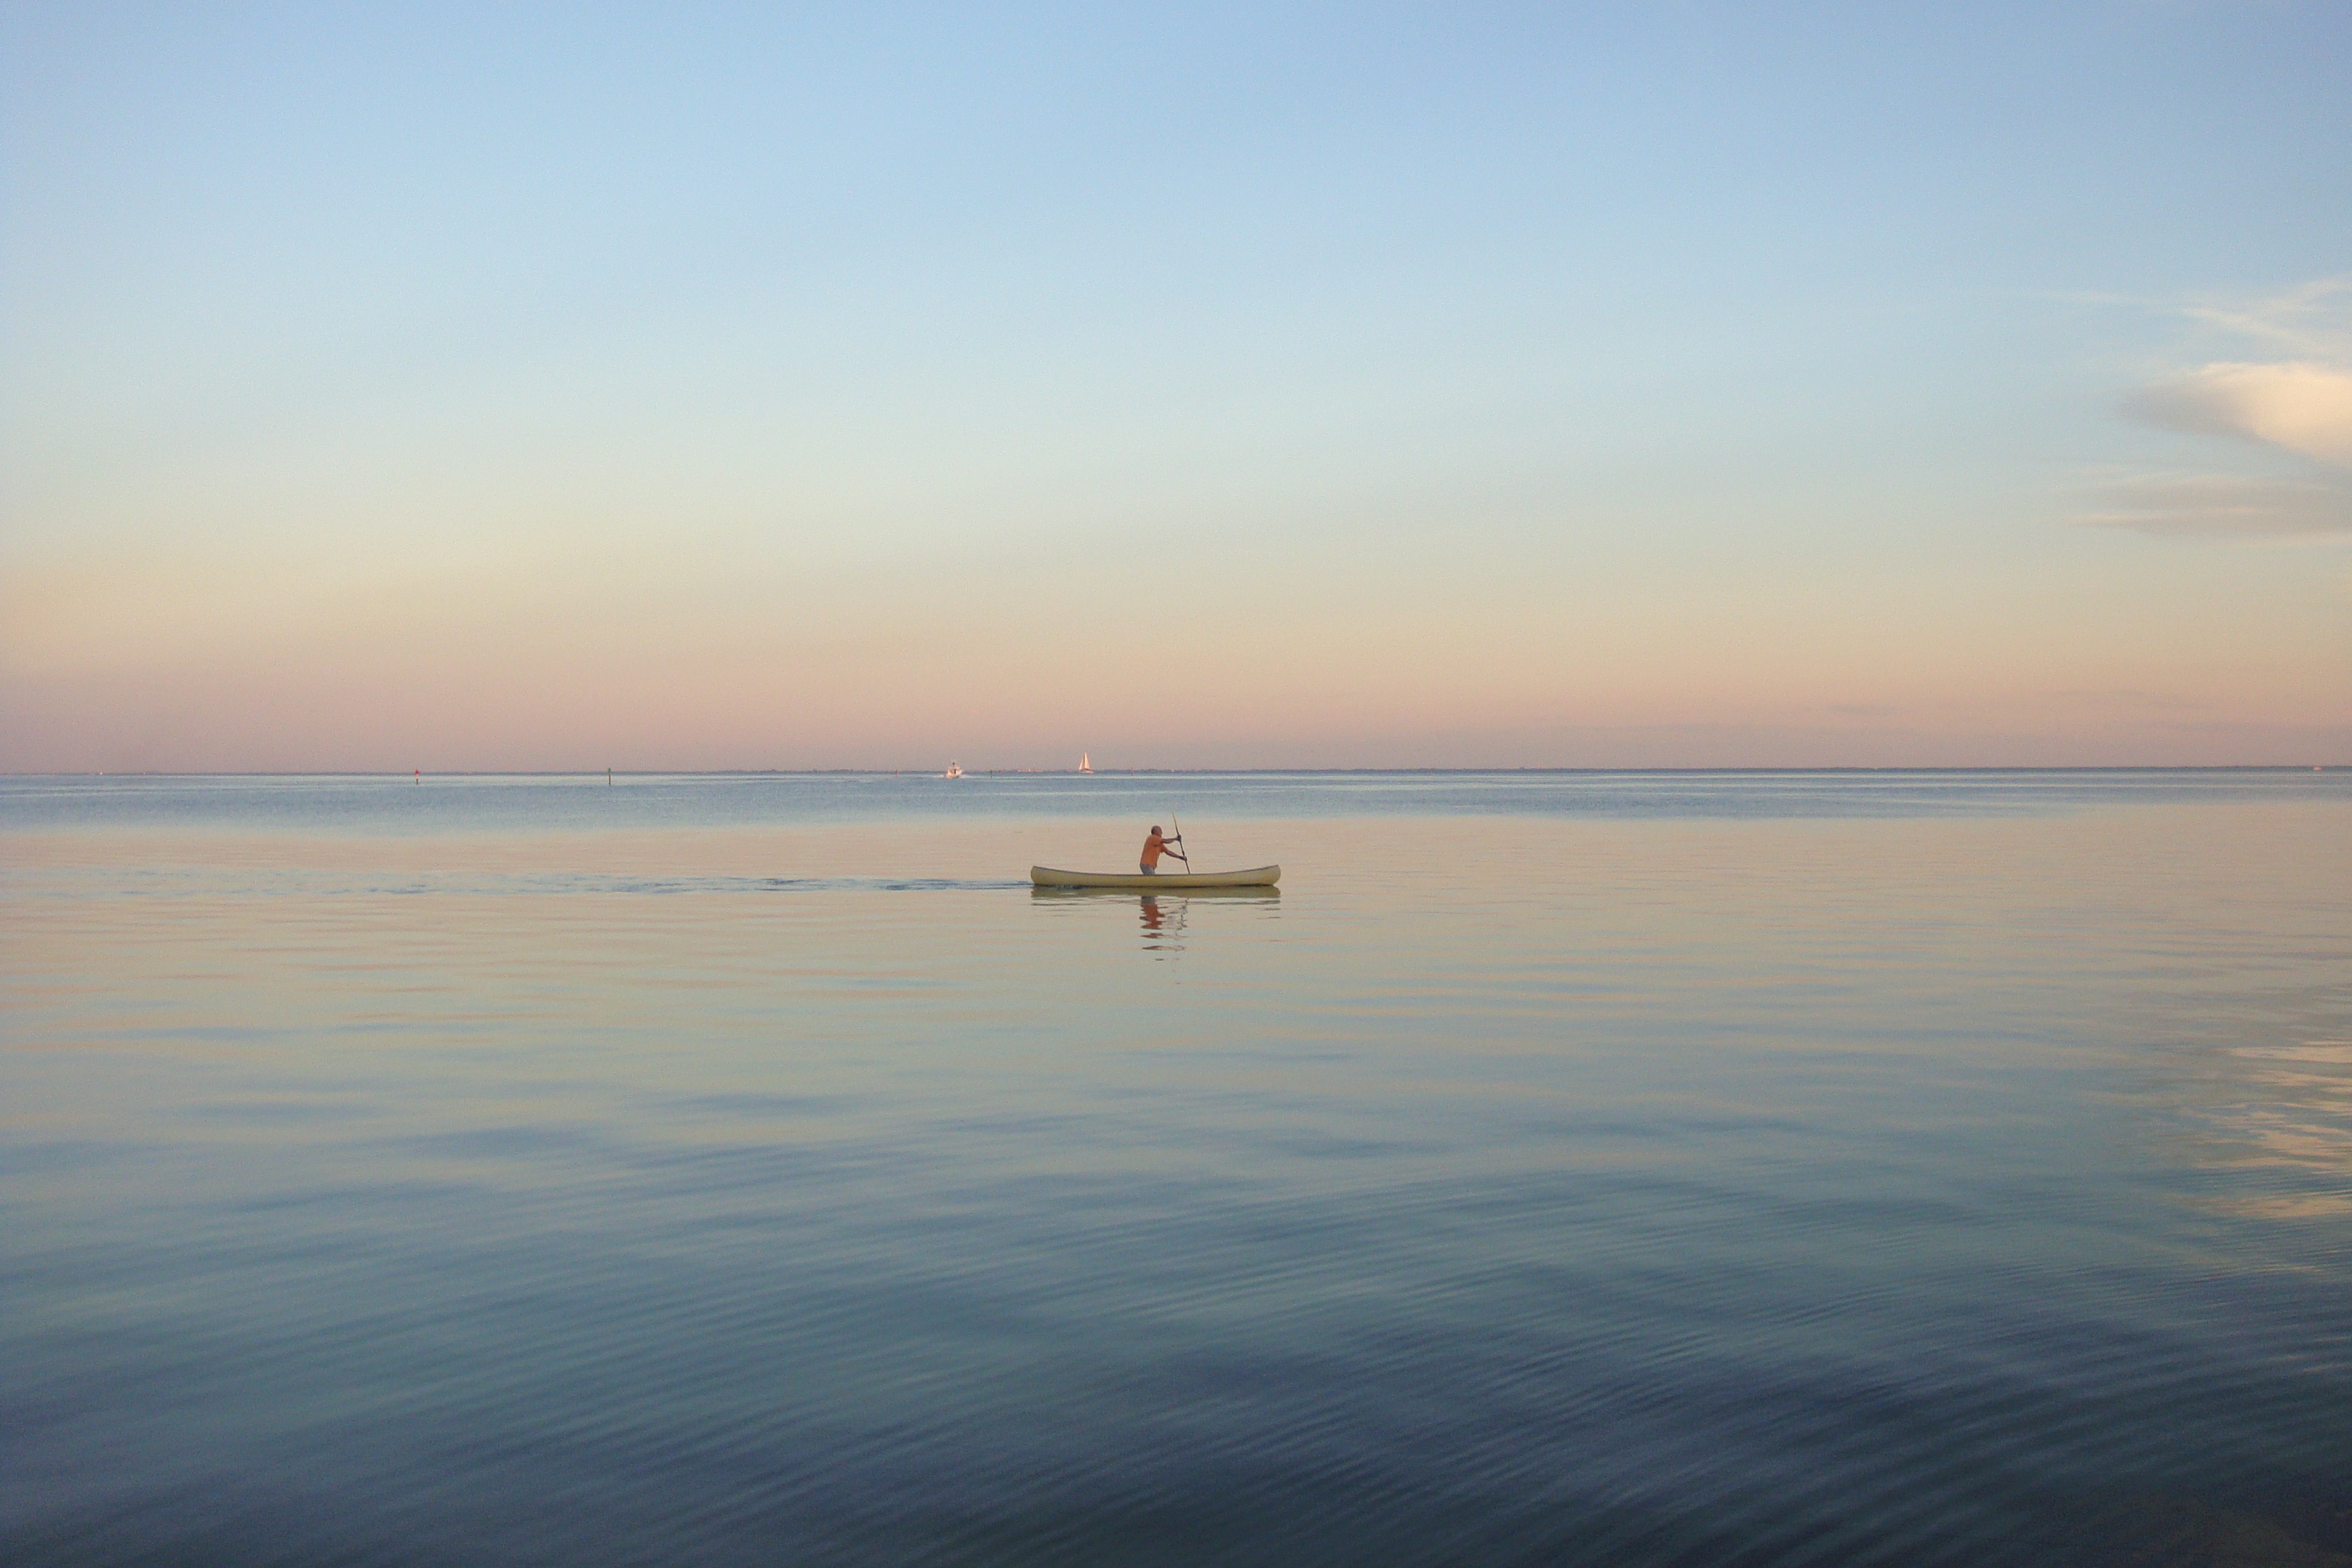
beach, sea, coast, ocean, horizon, cloud, sunrise, sunset, morning, shore, wave, lake, dawn, dusk, evening, reflection, vehicle, bay, body of water, atmospheric phenomenon